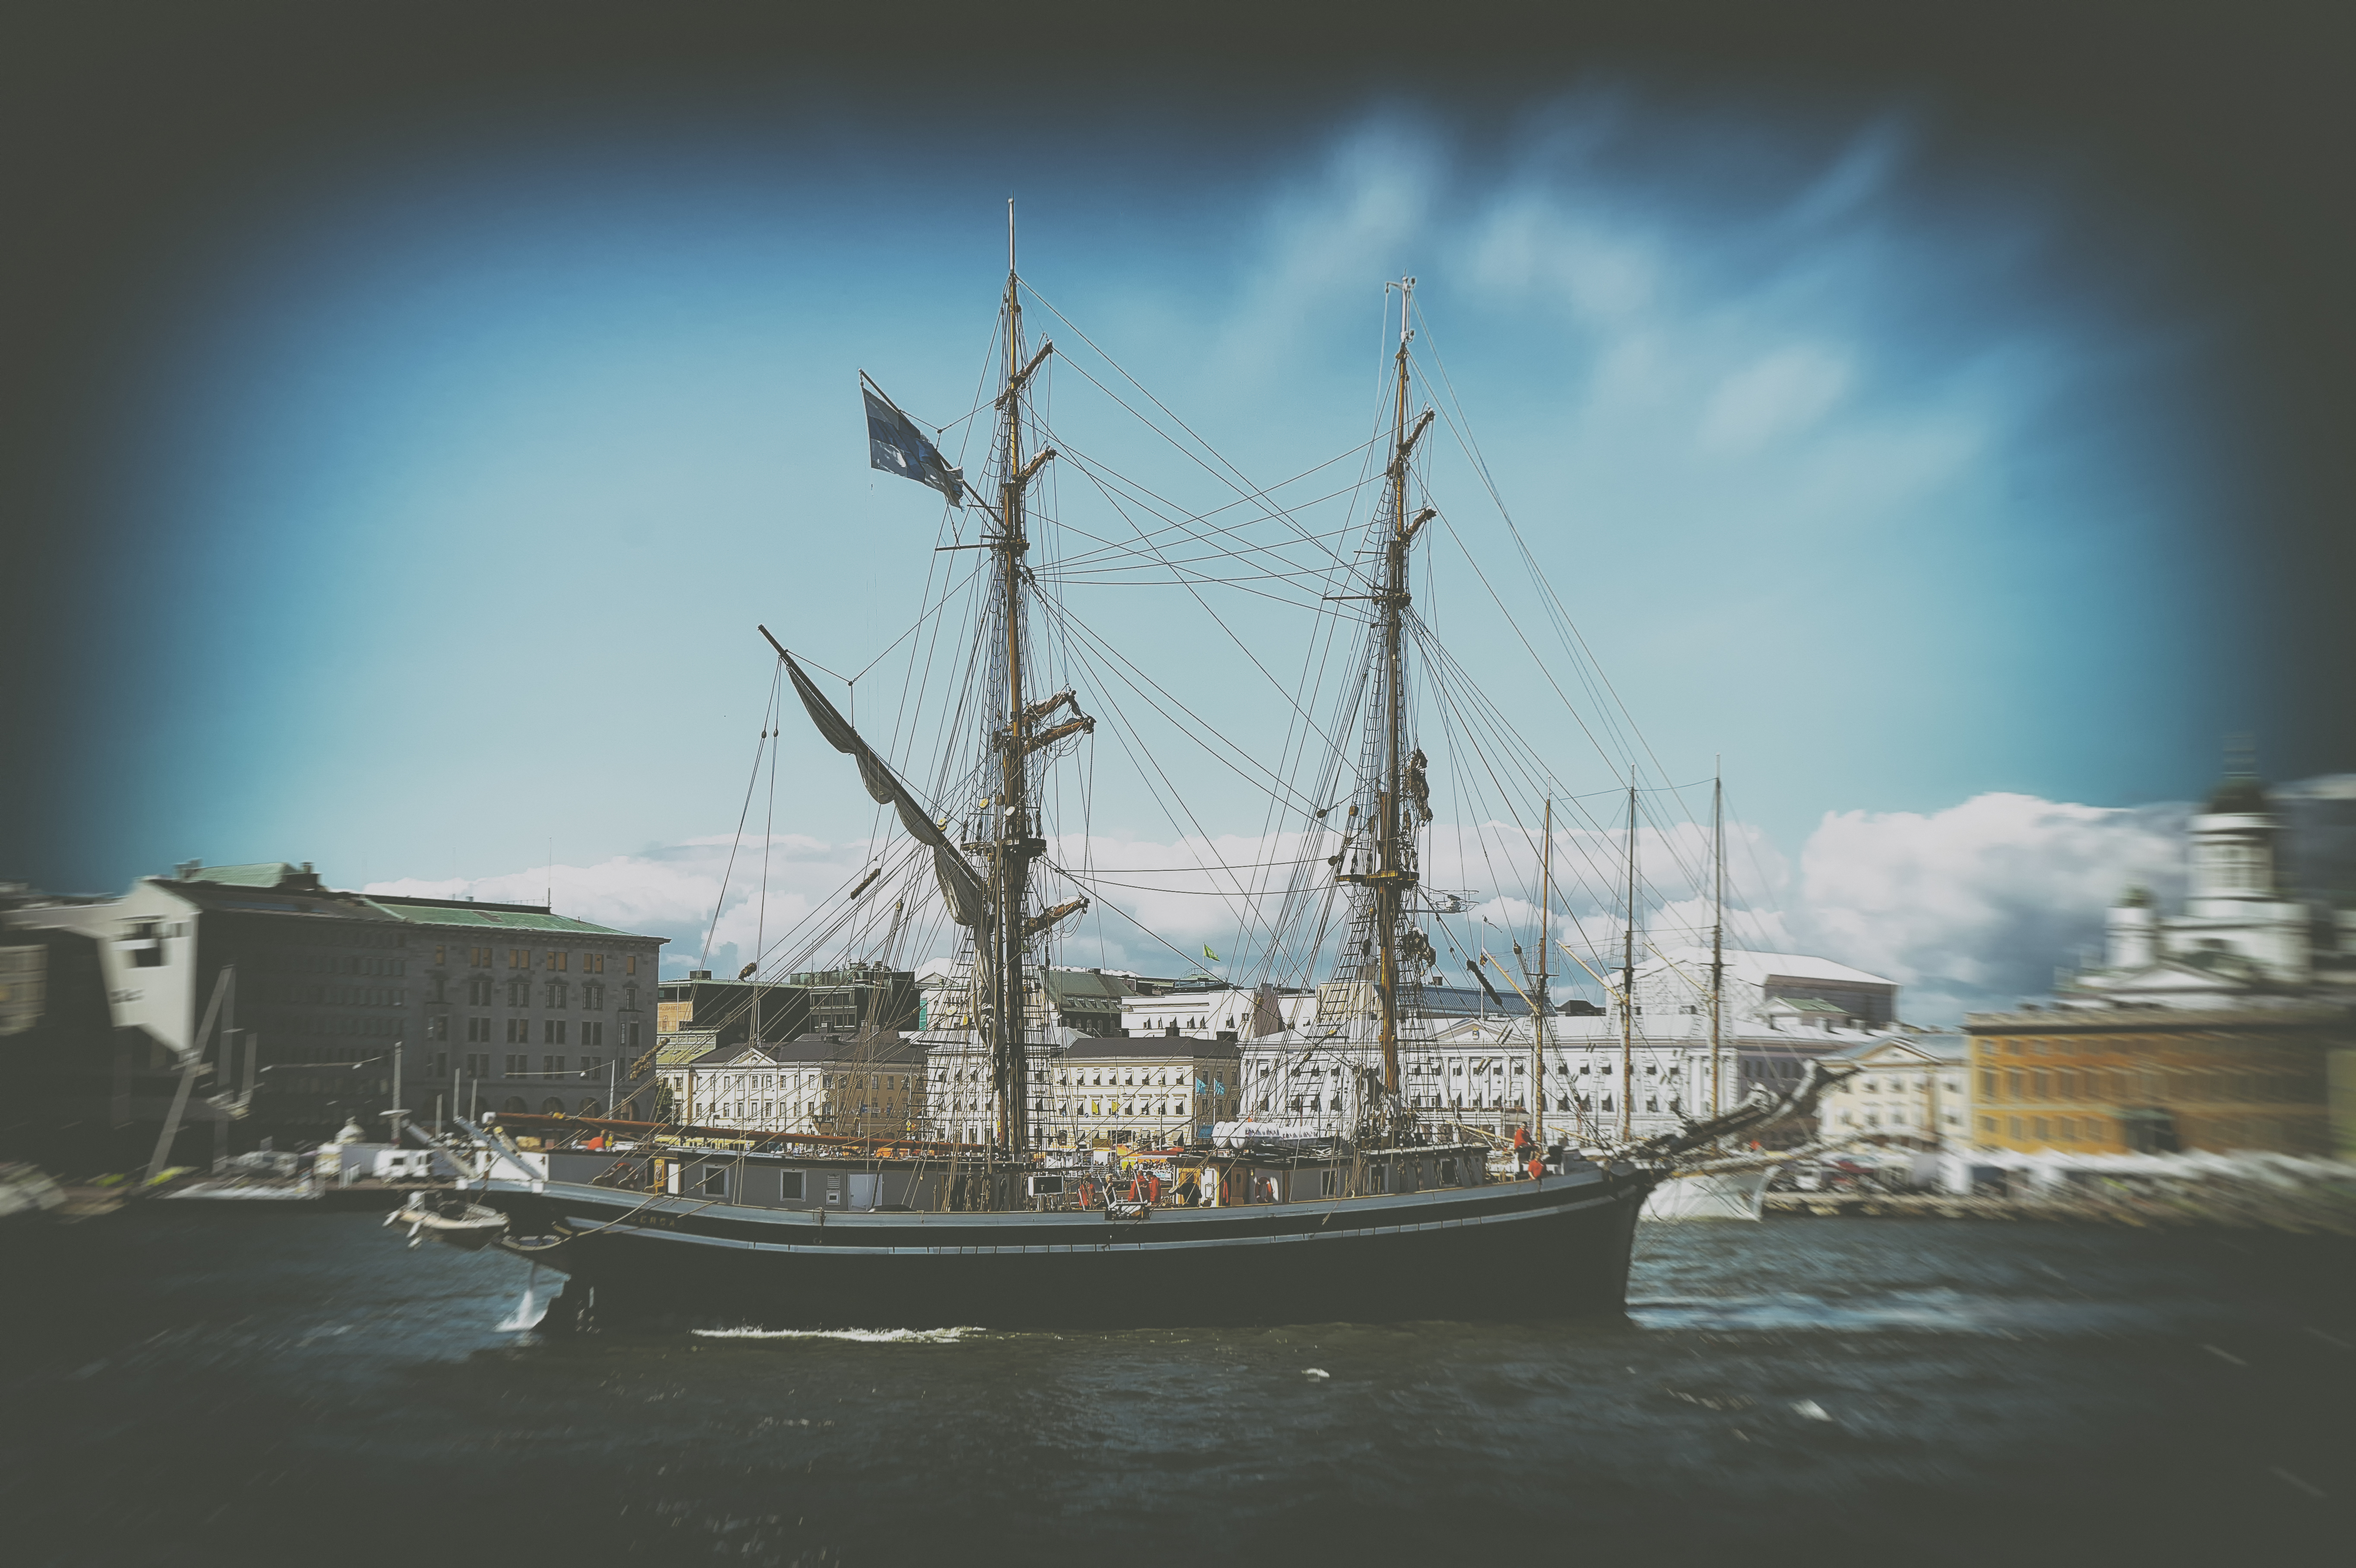
sea, water, cloud, sky, boat, building, ship, vehicle, mast, harbor, cathedral, sail, finland, helsinki, watercraft, schooner, sailing ship, tall ship, galleon, ghost ship